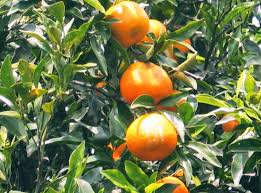
Label: Orange